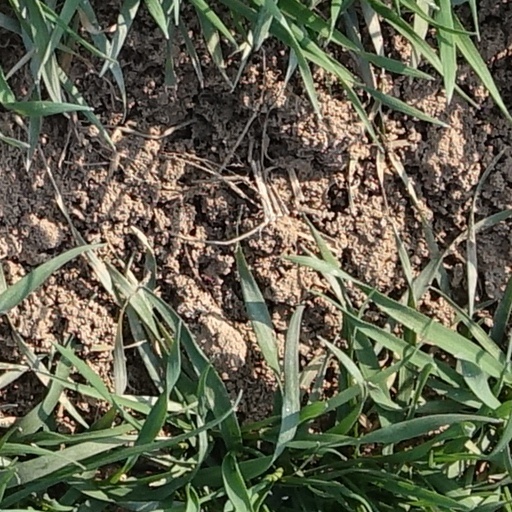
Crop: wheat